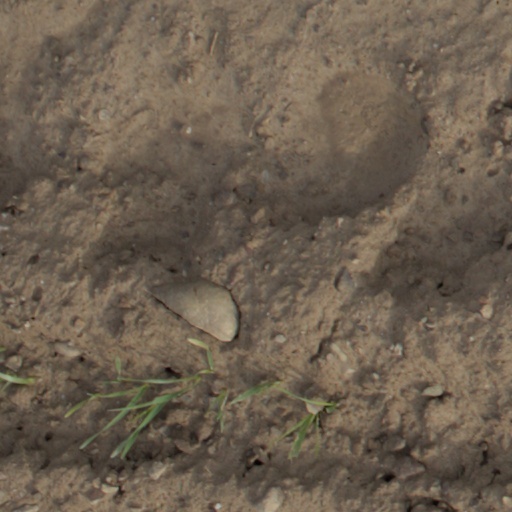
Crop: wheat